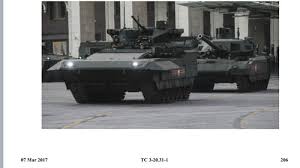
Label: BMP-T15